Henry Simpson Newland

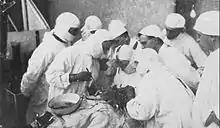
At work in the R.A.H., 1925

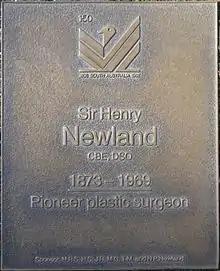

Sir Henry Simpson Newland, (24 November 1873 – 13 November 1969) was a distinguished Australian surgeon.